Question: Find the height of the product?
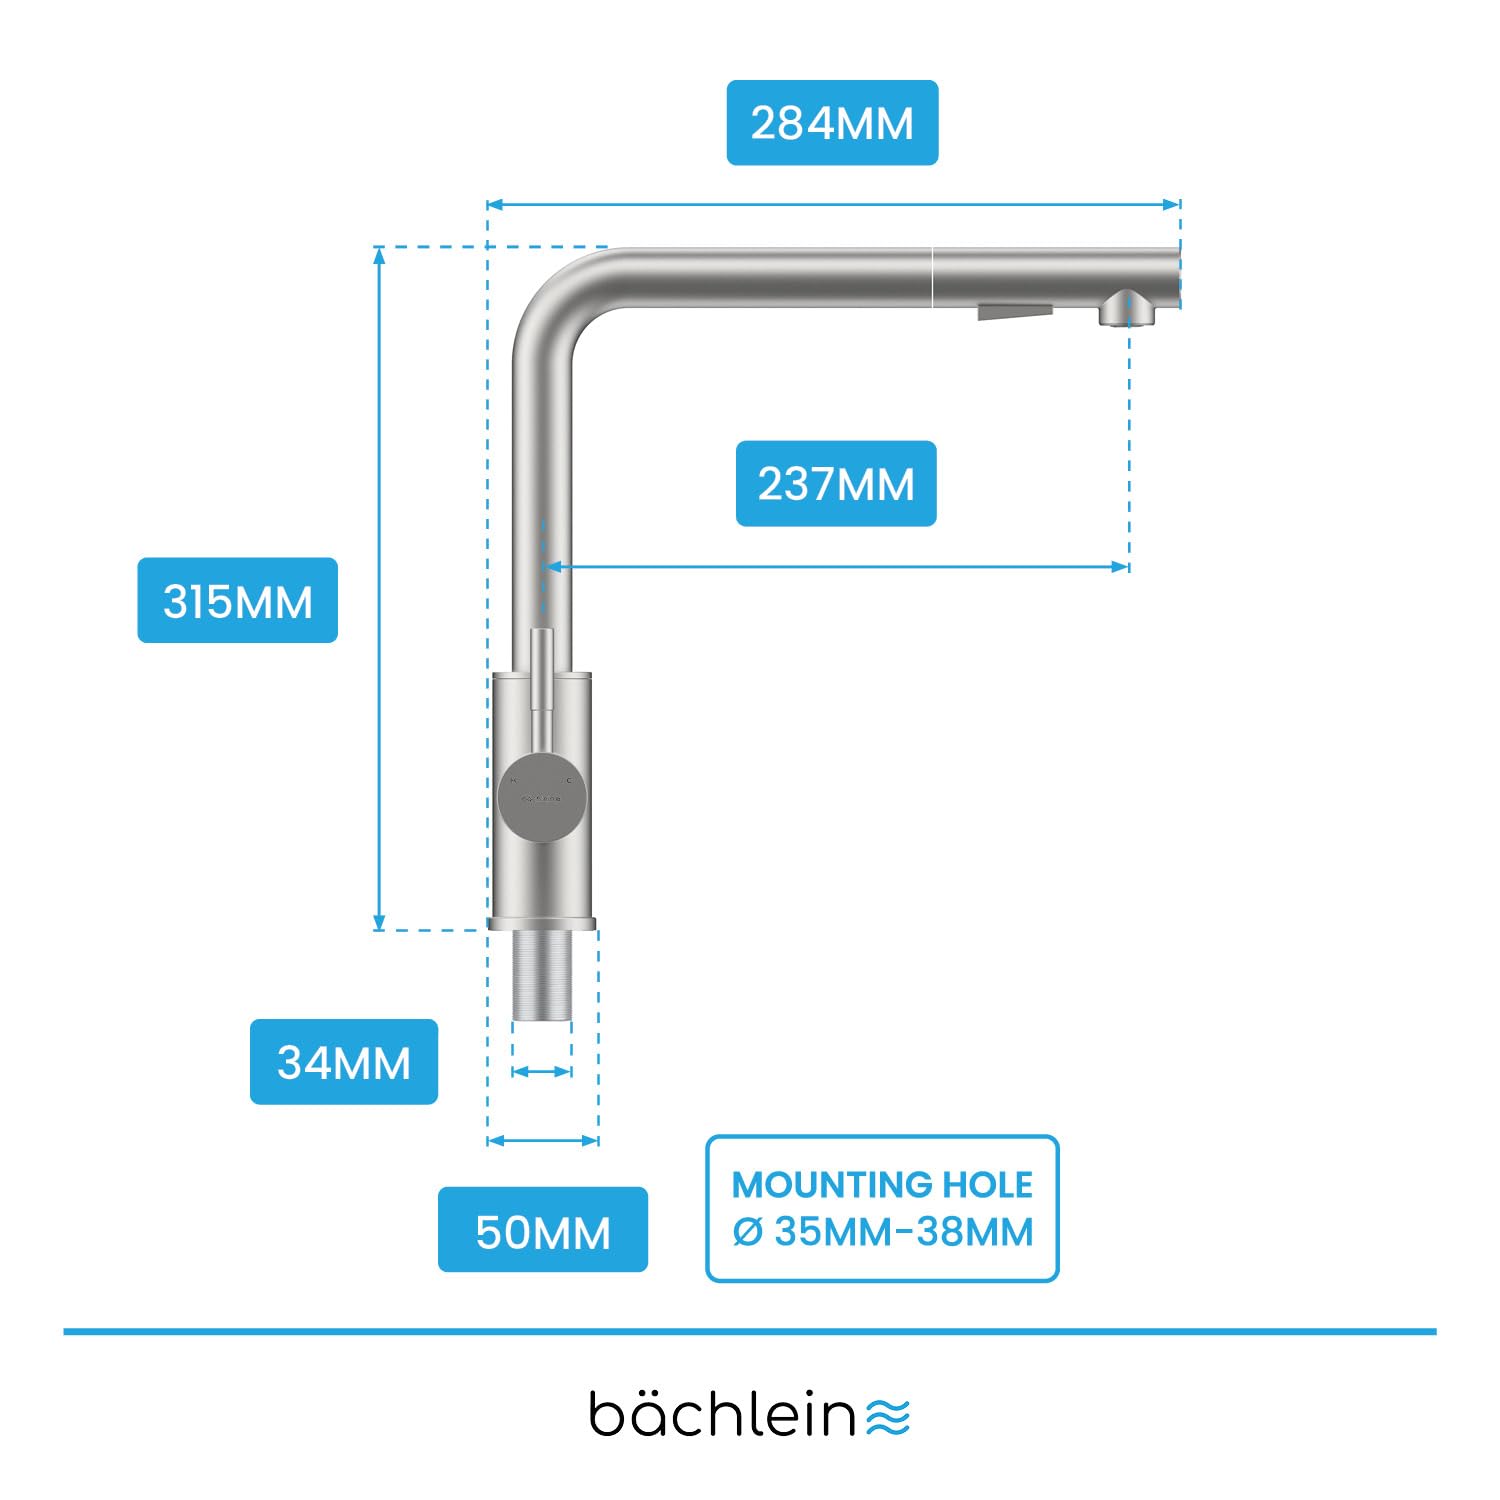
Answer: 315.0 millimetre